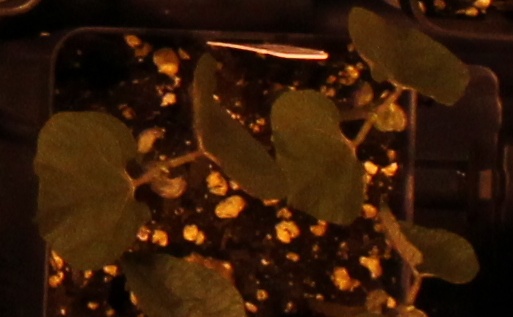
Label: Blackbean